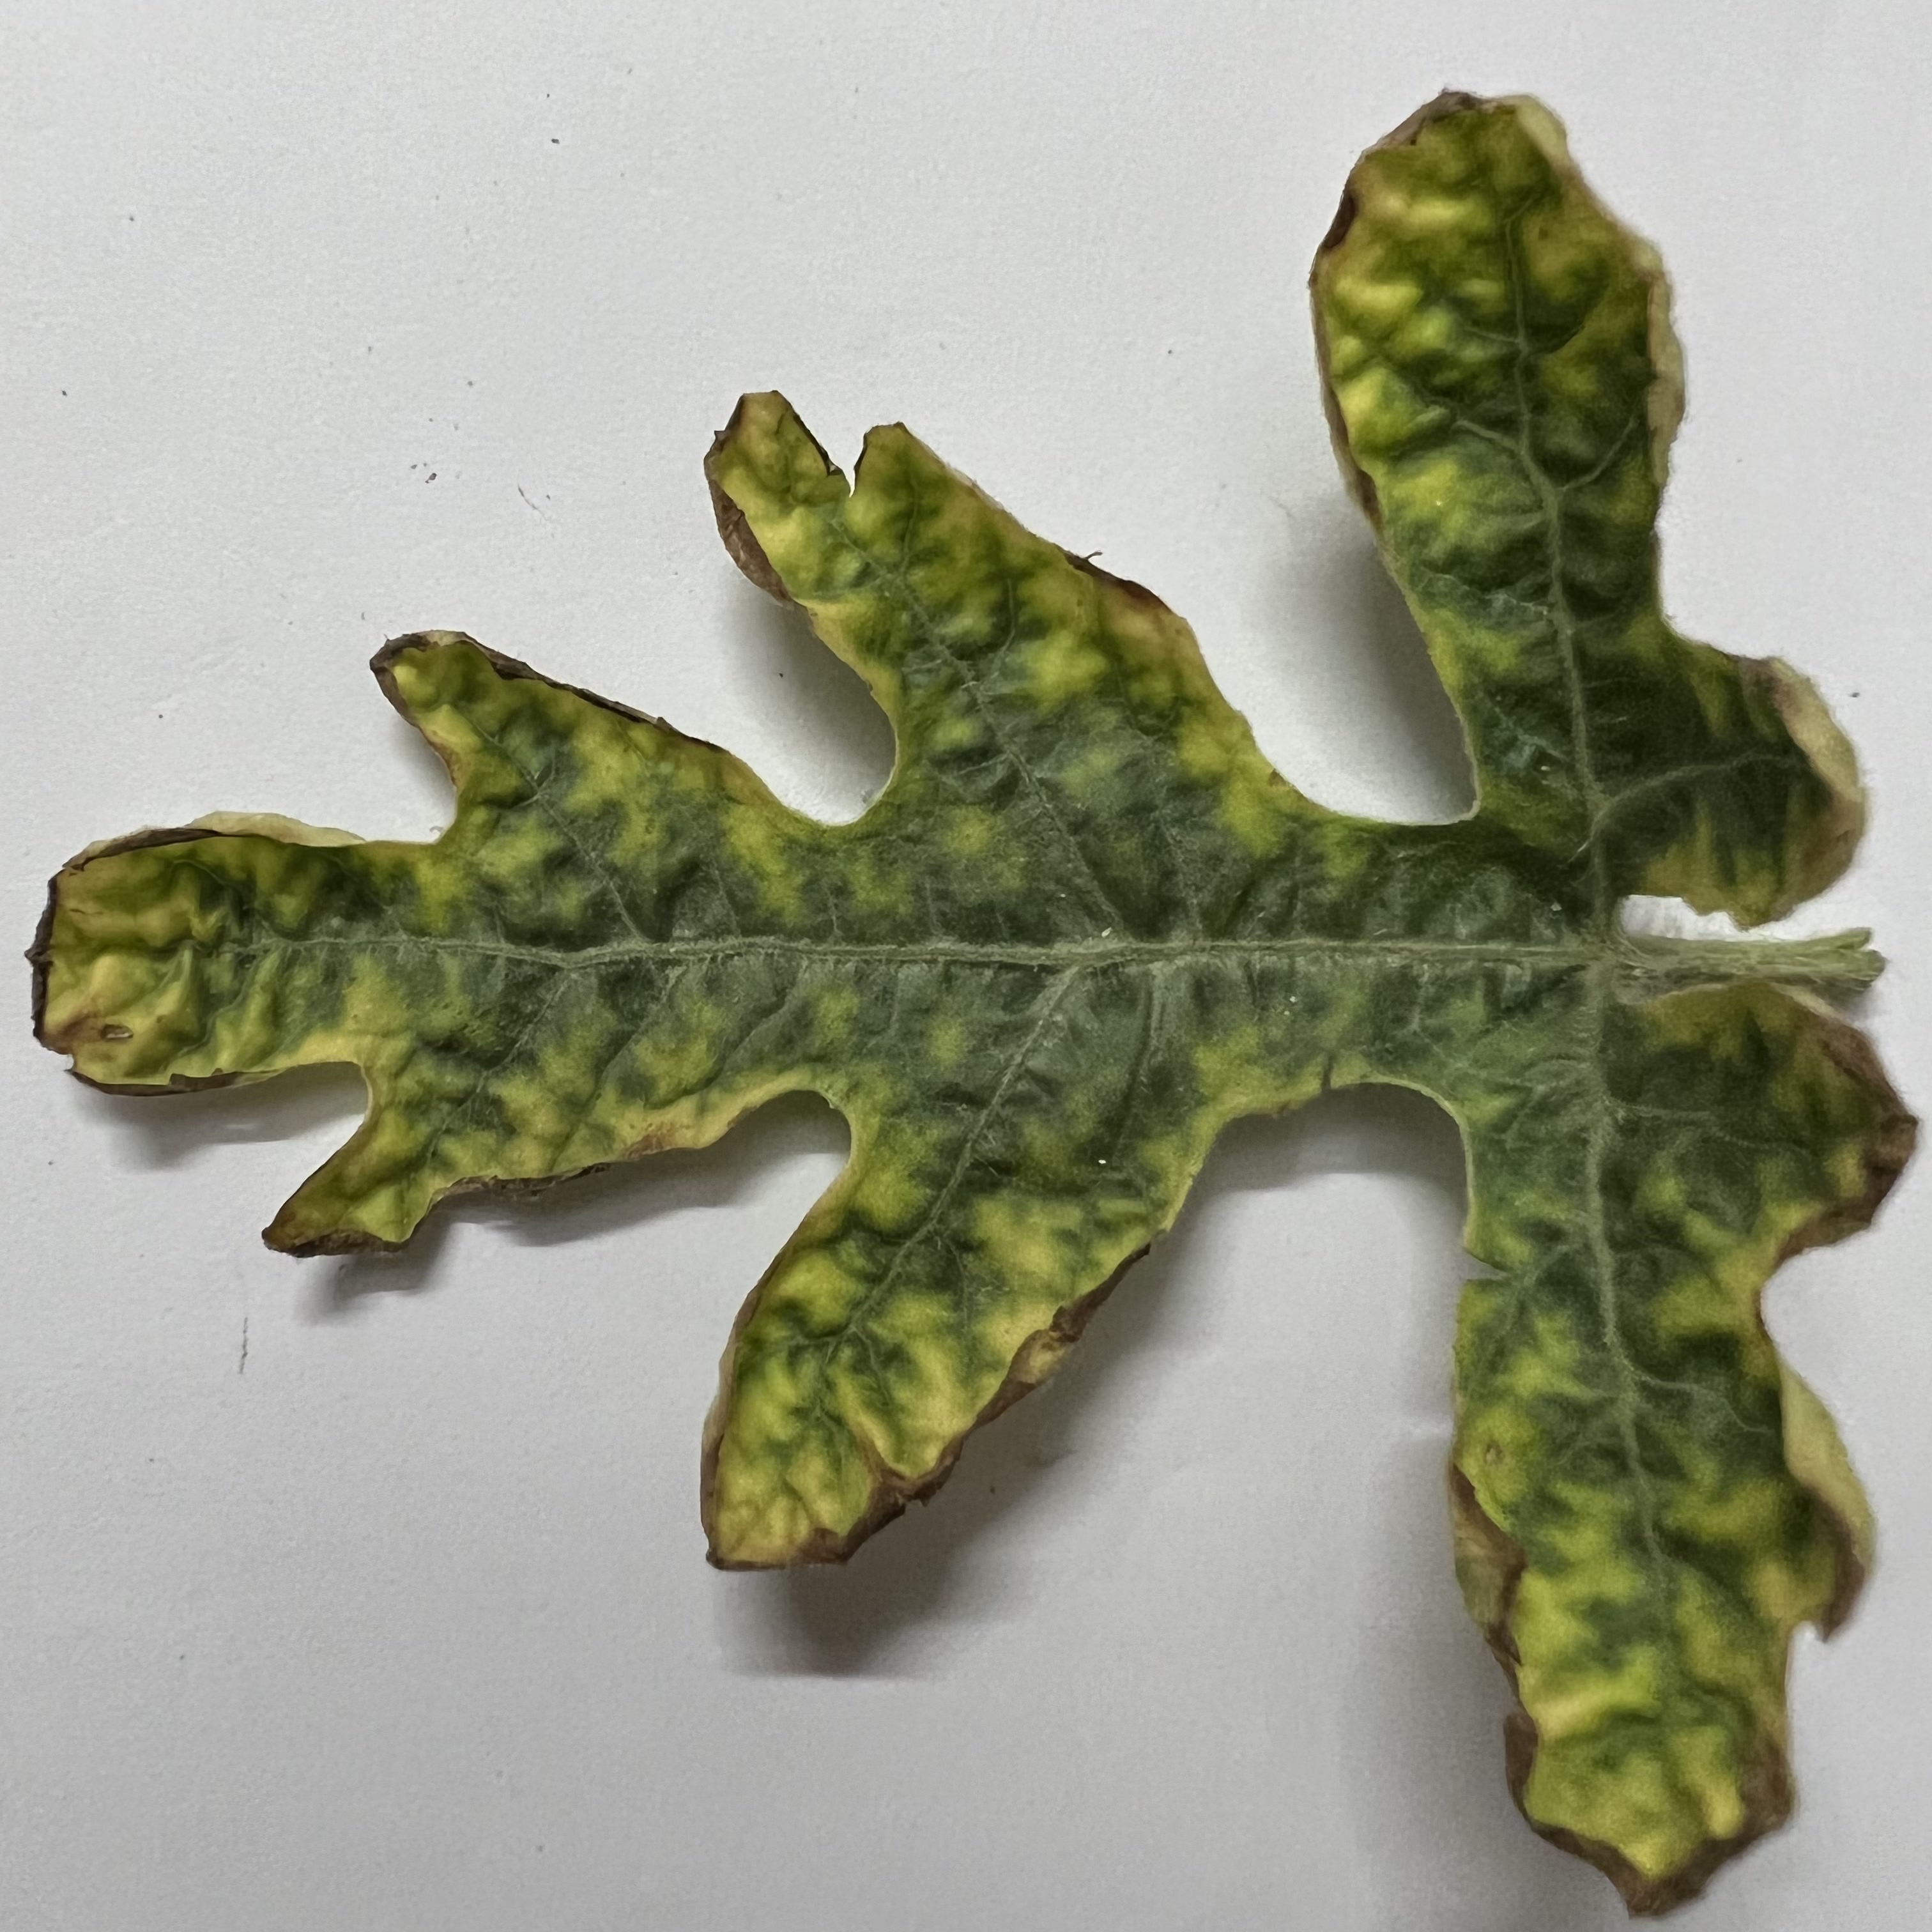
Label: Downy_Mildew